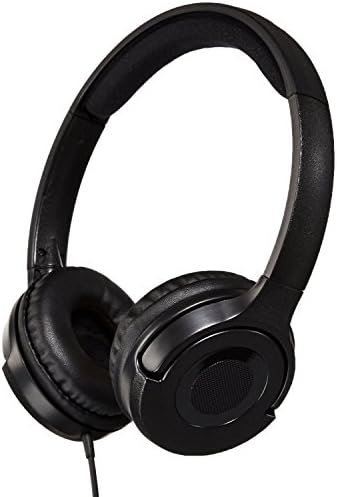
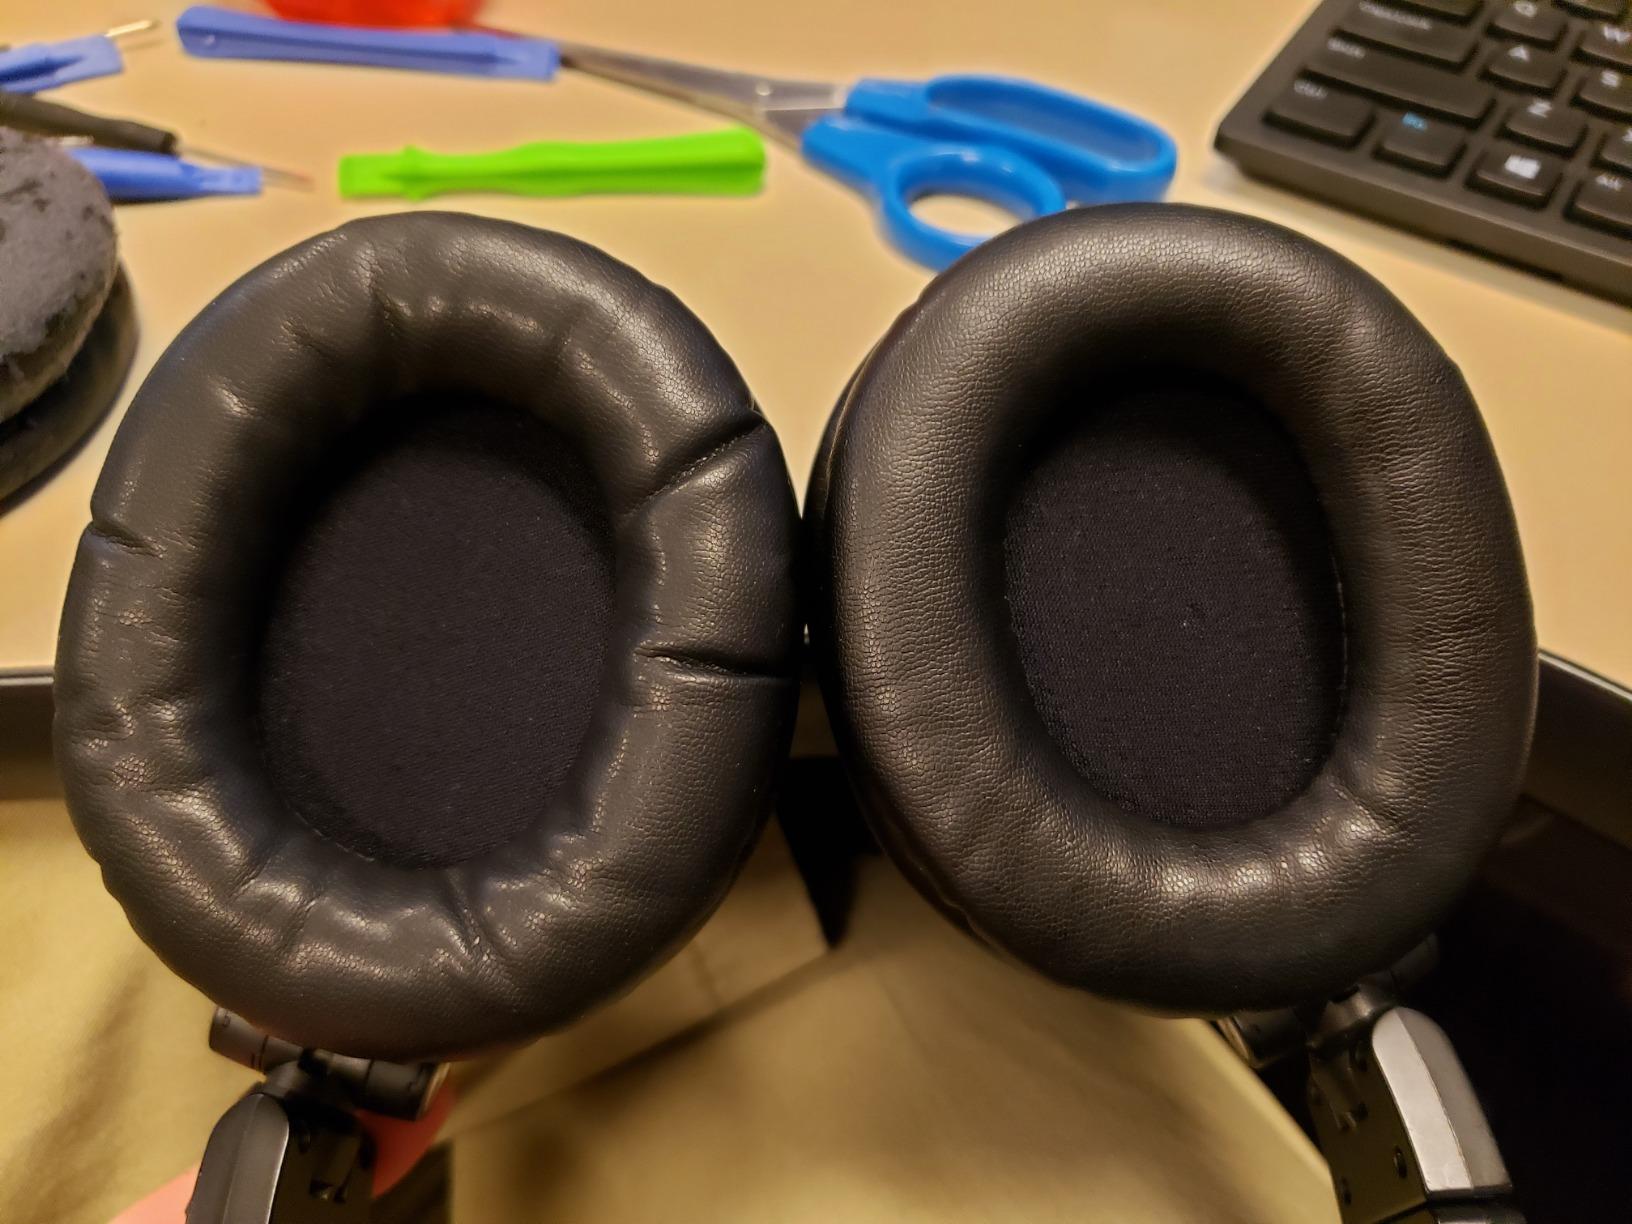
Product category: headphones
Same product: no